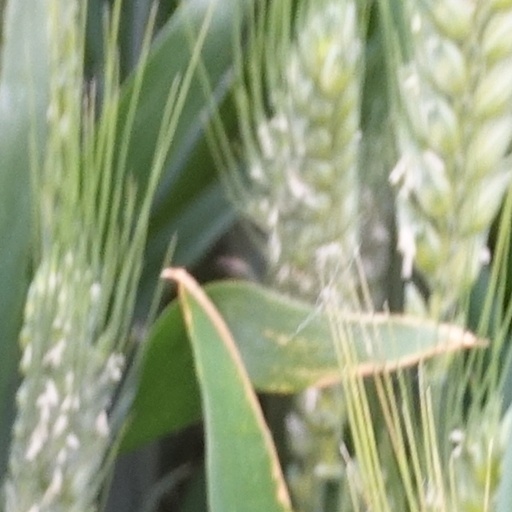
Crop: wheat